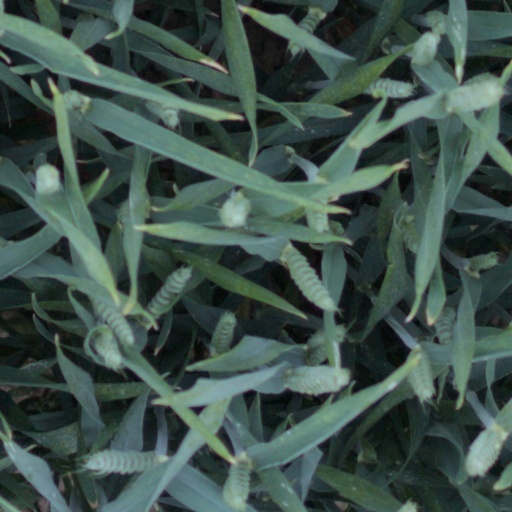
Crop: wheat